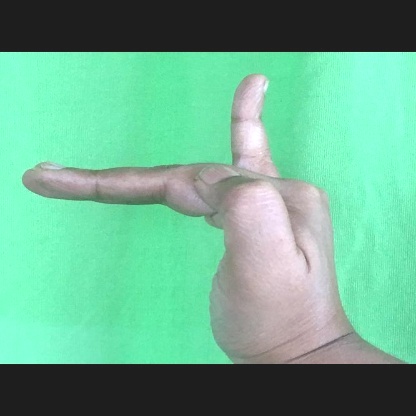
Mudra: Hamsapaksha